Cynog ap Brychan

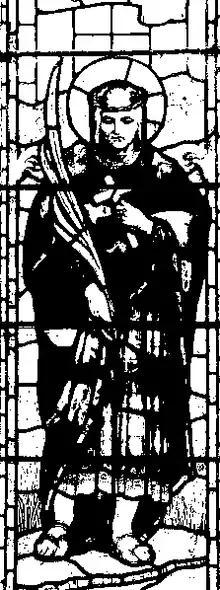
Drawing of a church stained-glass window depicting Saint Cynog.

Cynog ap Brychan (born c. 434), also known as Saint Cynog or Canog, was an early Welsh saint and martyr. His shrine is at Merthyr Cynog in Wales and his feast day is observed on 7 or 9 October. In Ireland he is known as "St. Mocheanog"